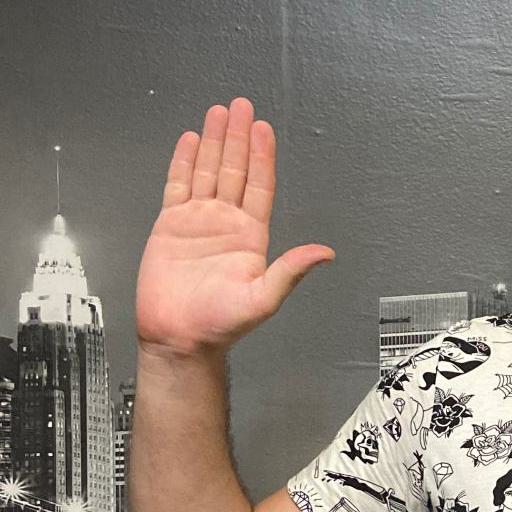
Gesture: stop